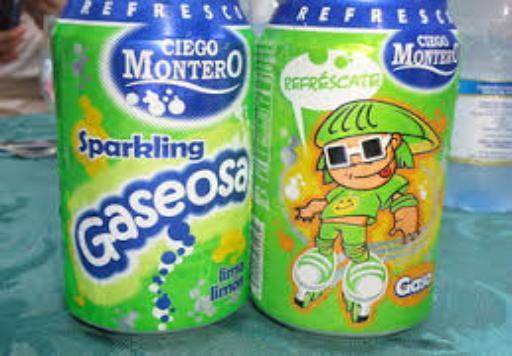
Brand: Ciego Montero
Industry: Food